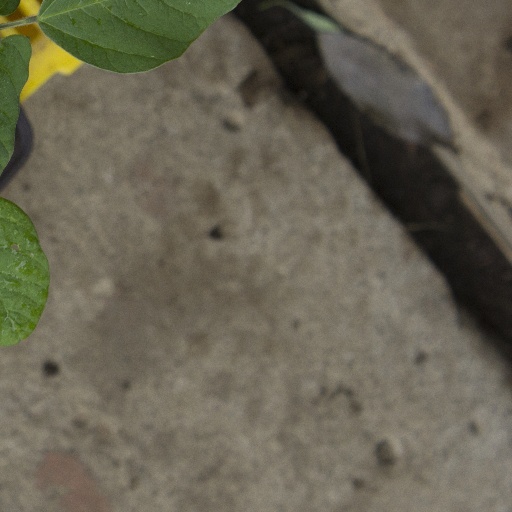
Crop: soybean